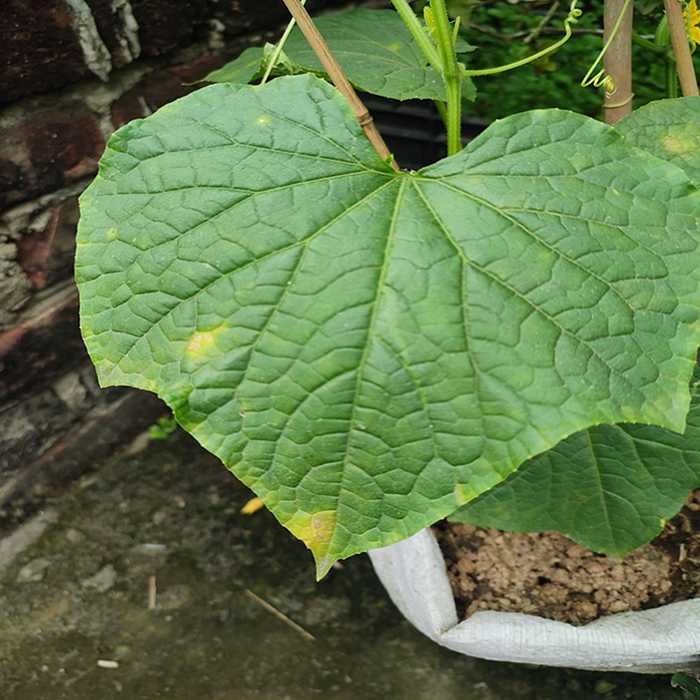
Plant: Cucumber
Label: Downy mildew